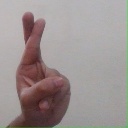
अक्षर: र